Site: brandenburg
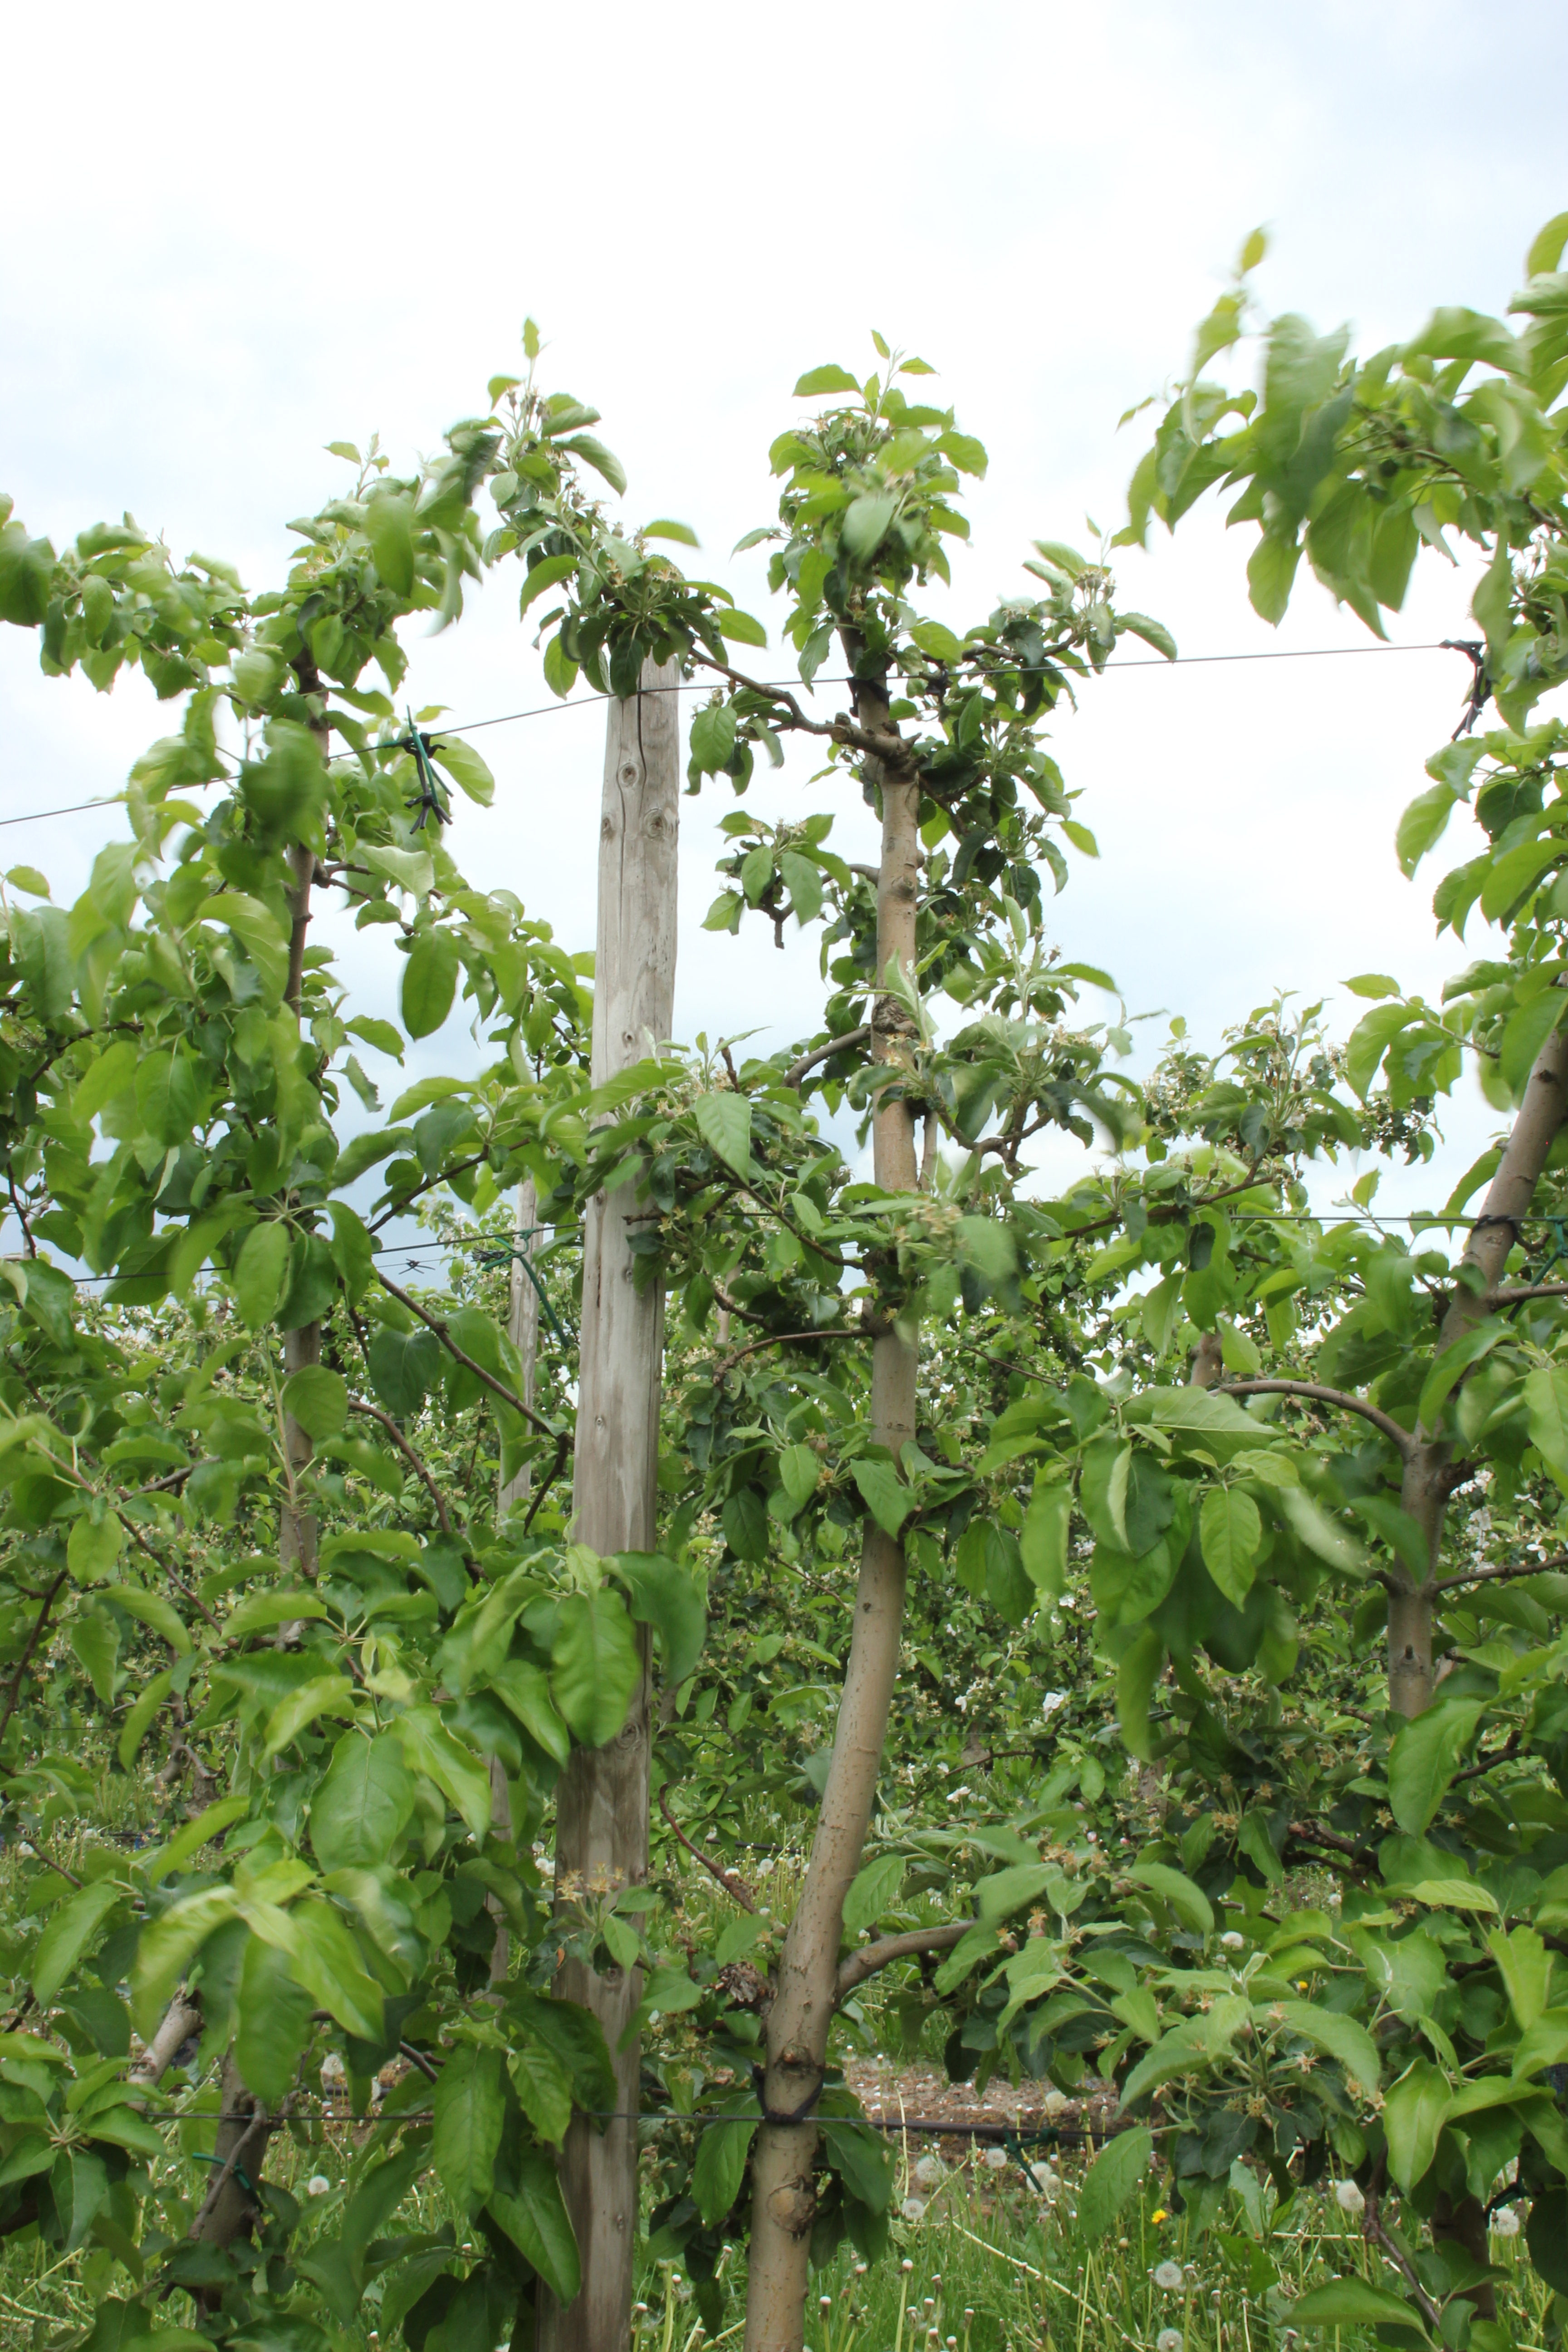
Growth stage (BBCH 67): Flowering